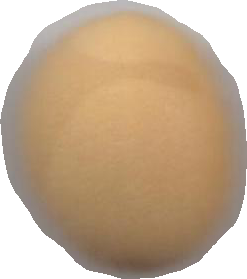
Variety: Dega